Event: Nepal Earthquake
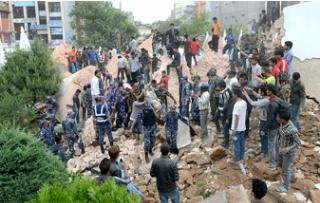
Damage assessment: damage